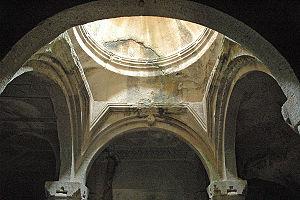
Geghard ou Gherart, ou encore Sainte-Lance de Geghard, est un monastère arménien situé dans le marz de Kotayk, près d'Erevan. Le complexe a été fondé au XIIIᵉ siècle. La particularité du monastère est de présenter une partie souterraine dans laquelle les prêtres s'exercent pour leur liturgie. Une chapelle inférieure porte les armes de la famille Prochian, deux lions affrontés surmontés d'un autre lion attaquant un bœuf et soulignés de l'aigle enlevant dans ses serres un agneau.